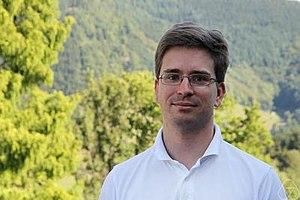
Simon Brendle est un mathématicien allemand qui travaille en géométrie différentielle et sur des équations aux dérivées partielles non-linéaires.